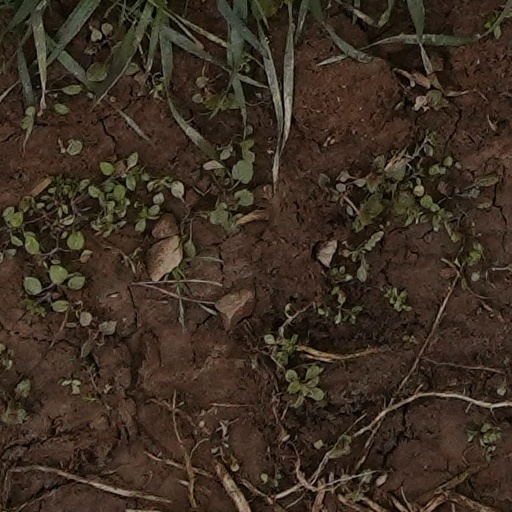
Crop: wheat